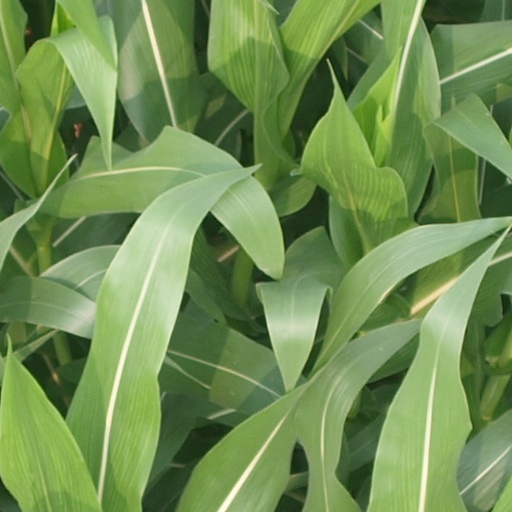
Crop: maize; corn